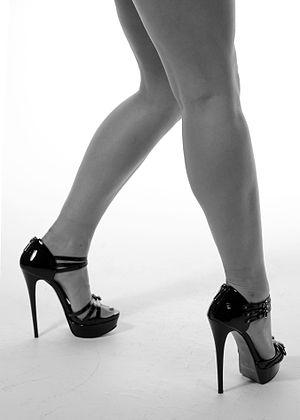
Chaussures à hauts talons aiguilles
Le talon aiguille est une forme de talon mince et haut, à bout pointu, généralement attribué aux chaussures et aux bottes, habituellement portées par les femmes.